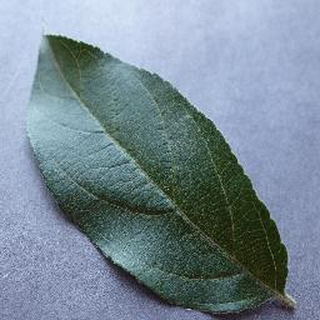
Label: healthy_apple